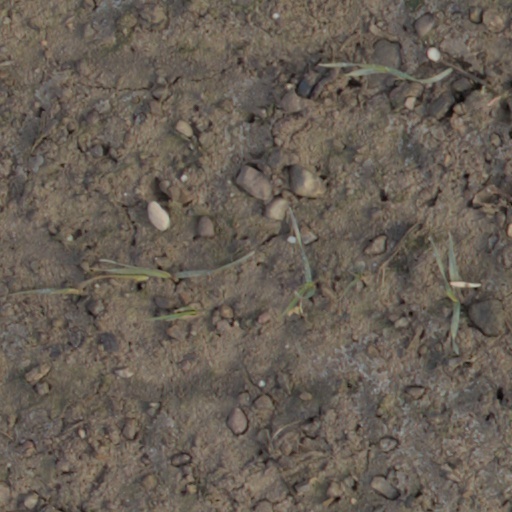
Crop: wheat